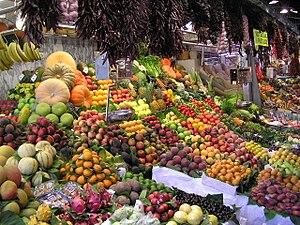
Fruits à l'étal dans le marché de La Boqueria à Barcelone. Español: Fruta en el mercado de La Boquería, en Barcelona. Kurdî: Fêkiyên cur bi cur li firoşgeha La Boqueria ya li Barcelonayê.